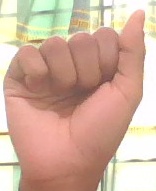
ASL sign: A